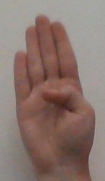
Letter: kaaf